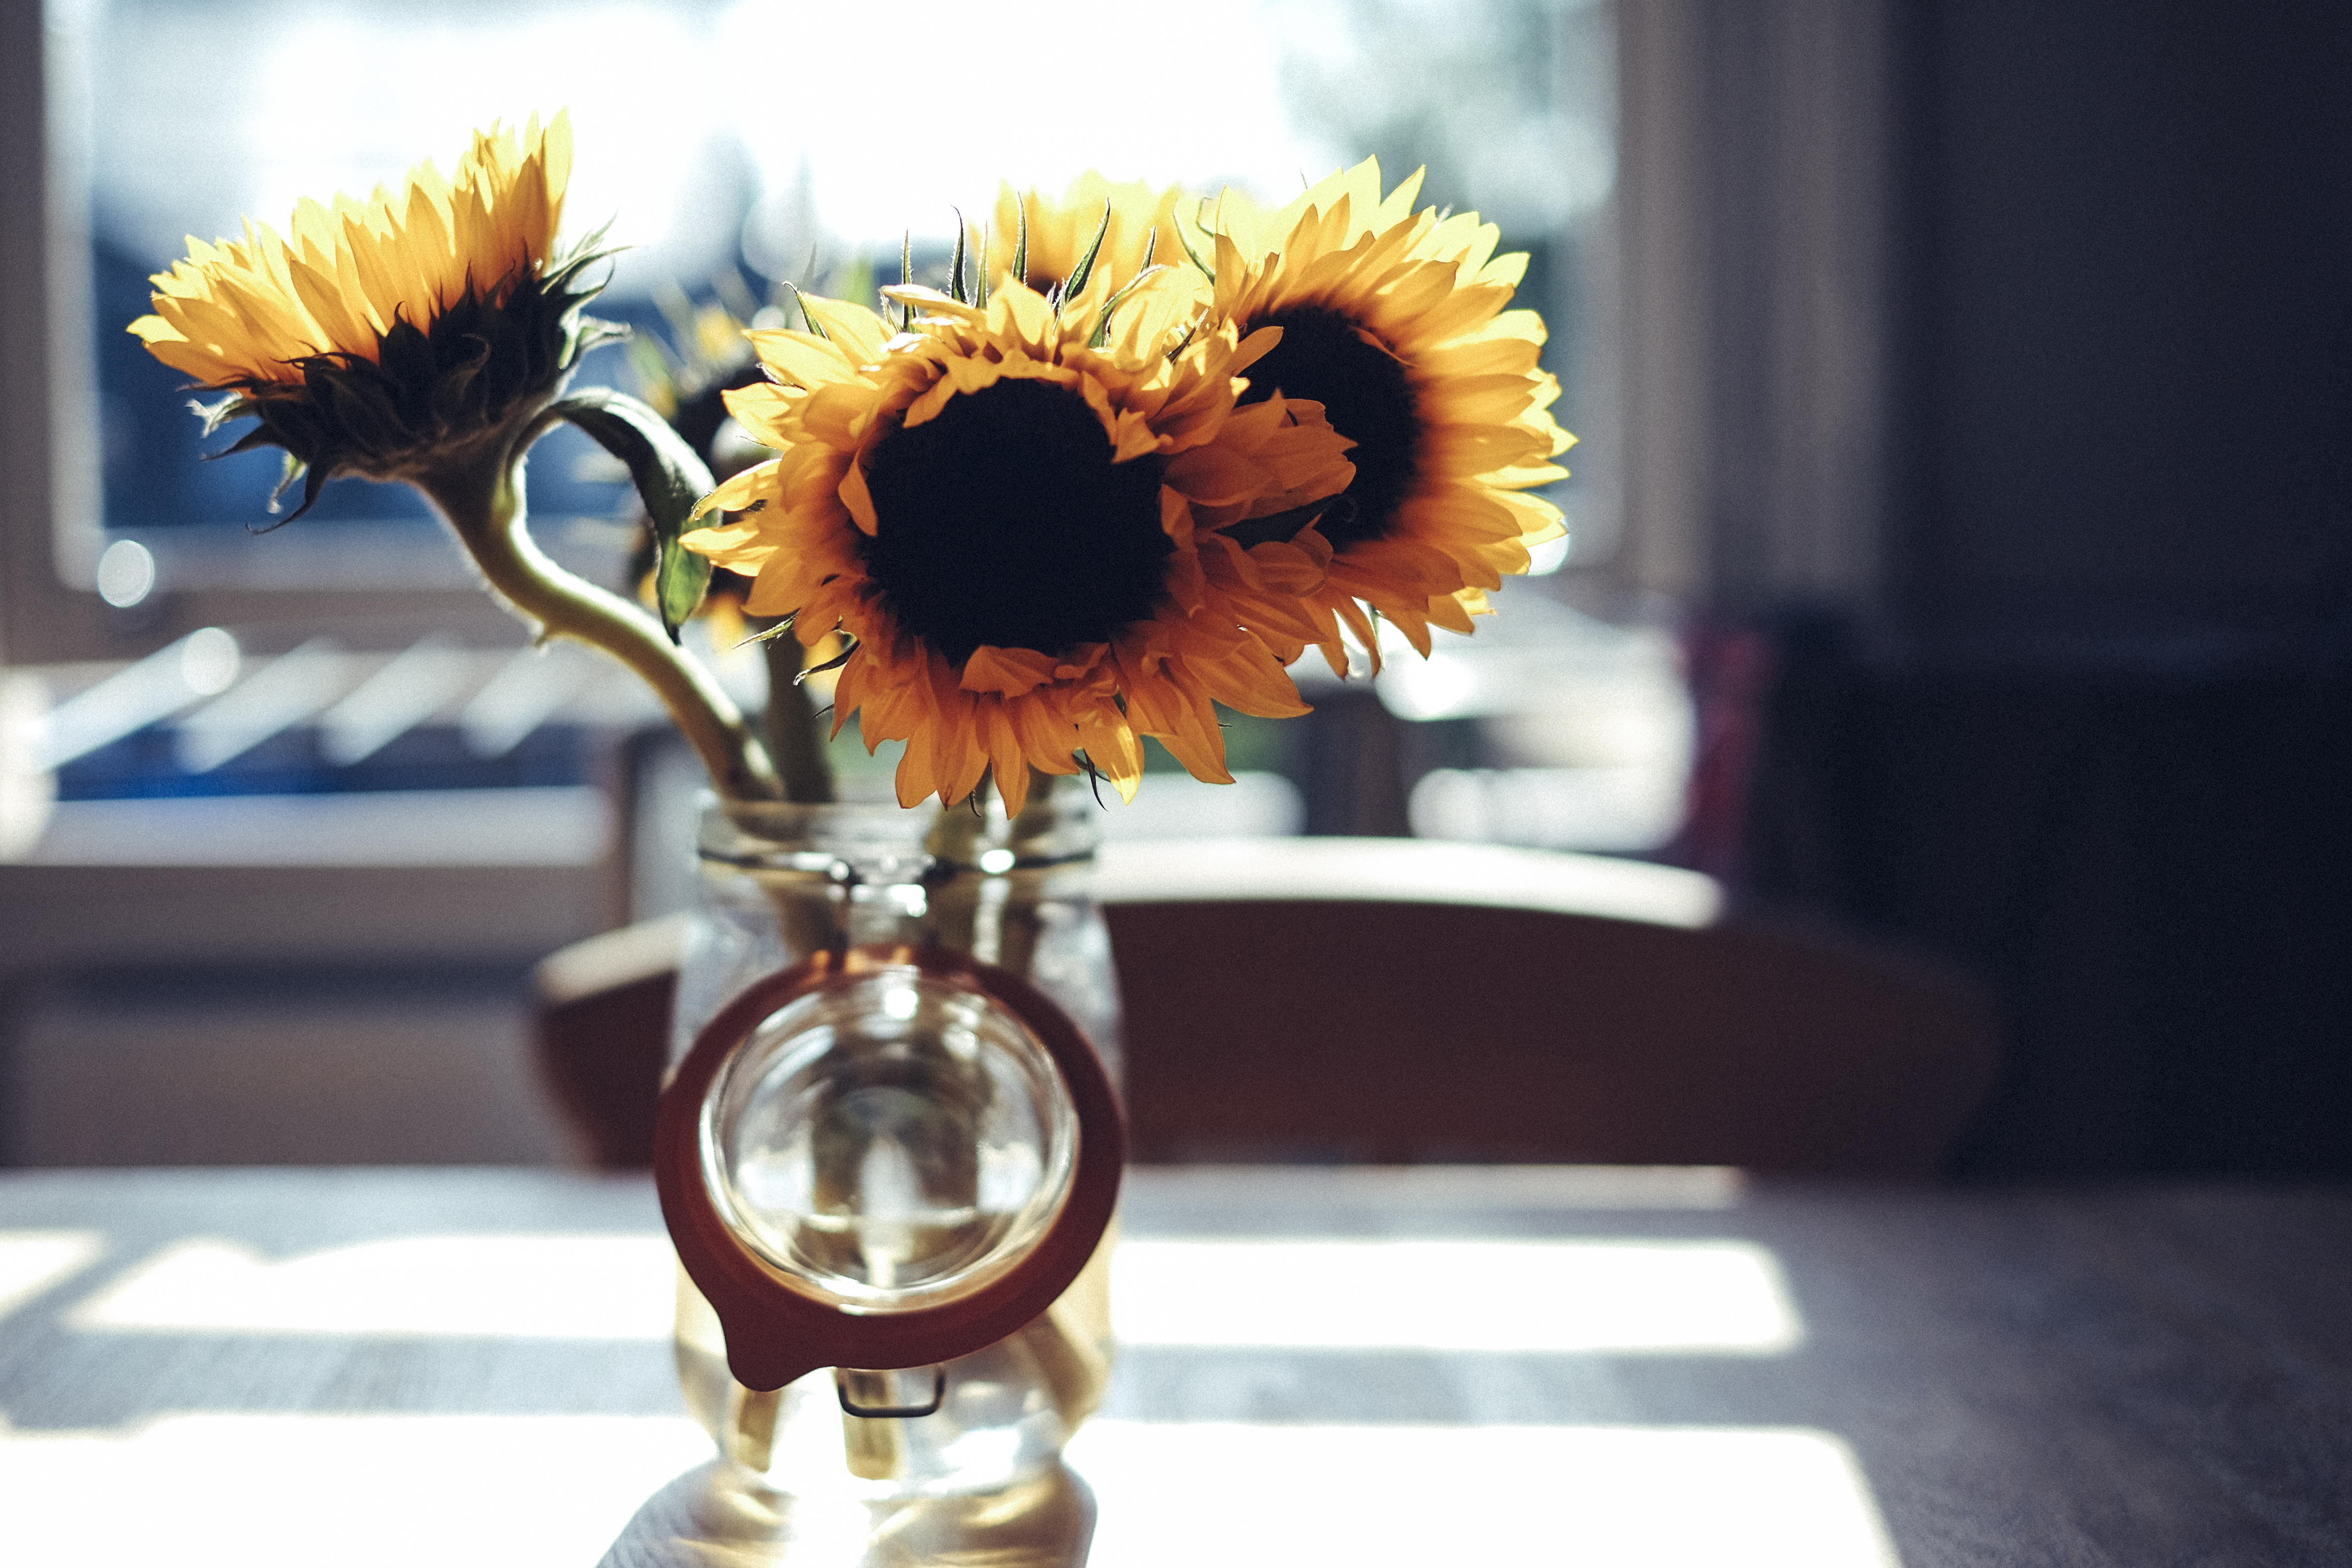
table, blossom, light, blur, plant, leaf, flower, bloom, glass, jar, yellow, flowers, indoors, sunflowers, flowering plant, land plant